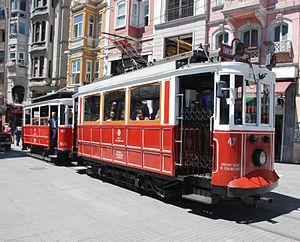
L’avenue Istiklal, en turc İstiklâl Caddesi, littéralement « avenue de l’Indépendance », anciennement connue sous le nom de Grande Rue de Péra, est l'une des plus célèbres avenues d’Istanbul. L’avenue est parcourue par près de 3 millions de personnes par jour le week-end. Située dans le quartier historique du district de Beyoğlu, c'est une rue piétonne d’environ trois kilomètres de long, qui abrite des boutiques. L'avenue, dont l'architecture turque est du XIXᵉ siècle, relie la place de Taksim au quartier génois autour de la tour de Galata.